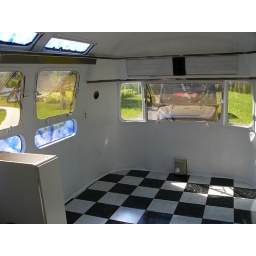
Finished floor , painted interior Clod transparence over small windows